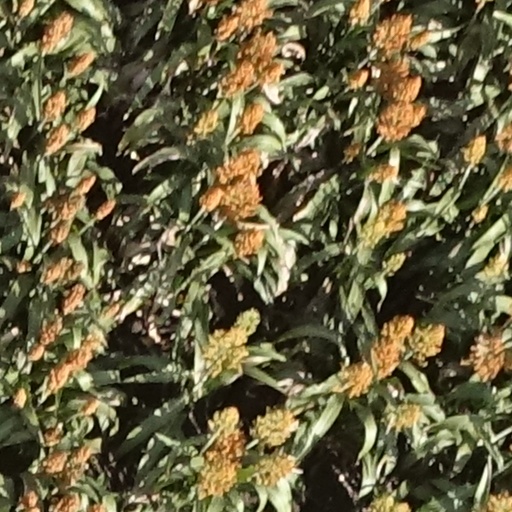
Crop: sorghum